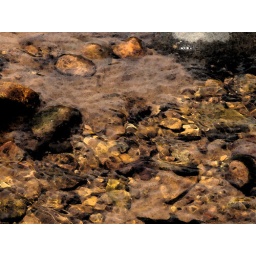
Crystal clear water from stream running into Lake Michigan in U.P. Added some watercolor to it.